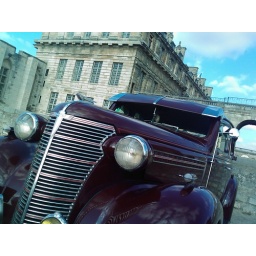
my buddy's 1938 Chevy, just in from California, parked in front of the castle of Vincennes for the monthly car meet